Feudal barony of Dunster

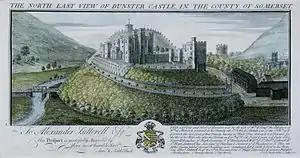
"North East View of Dunster Castle", 1733 depiction by Samuel and Nathaniel Buck. The top of the mound on which stood the keep was levelled by Dorothy Luttrell (died 1723) to form a bowling green

Col. Alexander Luttrell (1663–1711), uncle, youngest son of Francis Luttrell (1628–1666) of Dunster Castle. He matriculated at Christ Church, Oxford in 1677. He fought in Flanders and was Colonel of the Royal Regiment of Marines. He was MP for Minehead 1690–1705. He married Dorothy Yard (1667–1723), daughter of Edward Yarde (1638–1703) of Churston Ferrers, Devon, MP for Ashburton in 1685. On his death his widow took on the management of the Dunster Castle estate and cleared the debts incurred by her husband's extravagant elder brother Col. Francis Luttrell and his wife Mary Tregonwell. She laid out new gardens. In 1720 she created the "New Way", a less-steep approach to the castle and added a chapel to the south front. Shortly before her death she levelled the top of the ancient castle mound formerly occupied by the Norman keep, making thereon a bowling green with brick-built summerhouse.